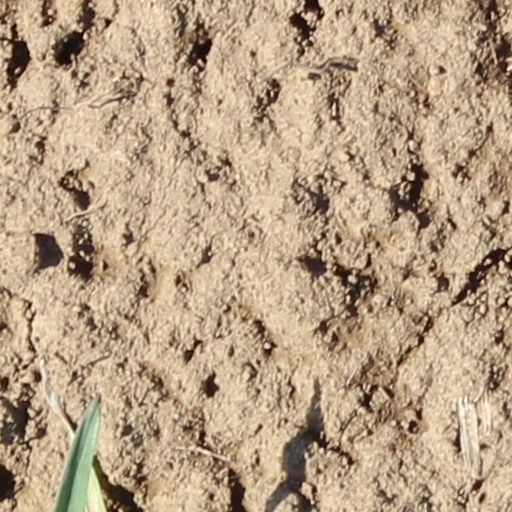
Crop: wheat